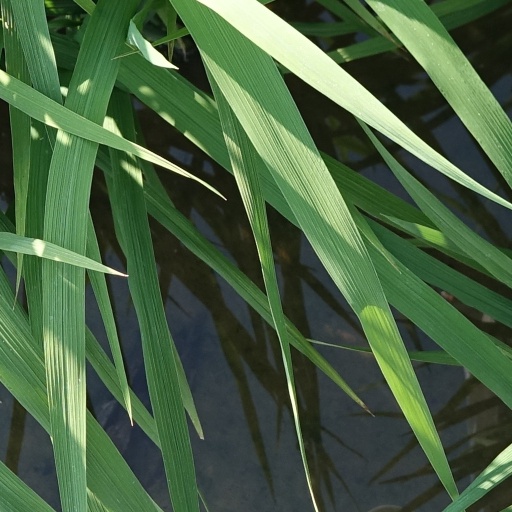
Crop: rice